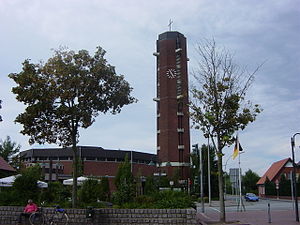
Beelen
Kirke i Beelen
Beelen er en by i Tyskland i delstaten Nordrhein-Westfalen med cirka 6.000 indbyggere. Den ligger i kreisen Warendorf, cirka 30 km sydøst for Bielefeld og 35 km øst for Münster.